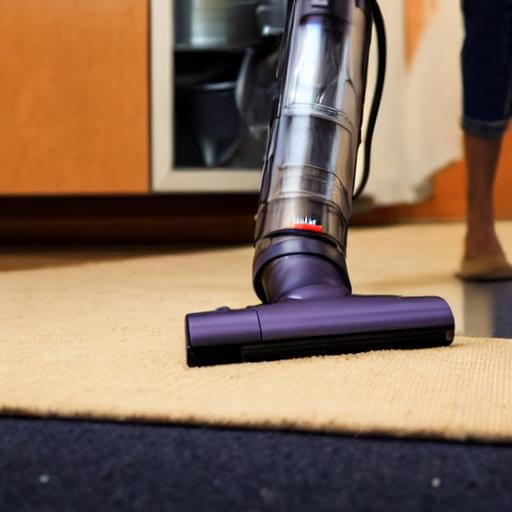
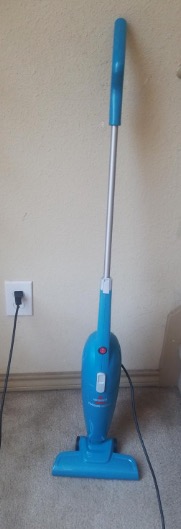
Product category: items_vacuum
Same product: no